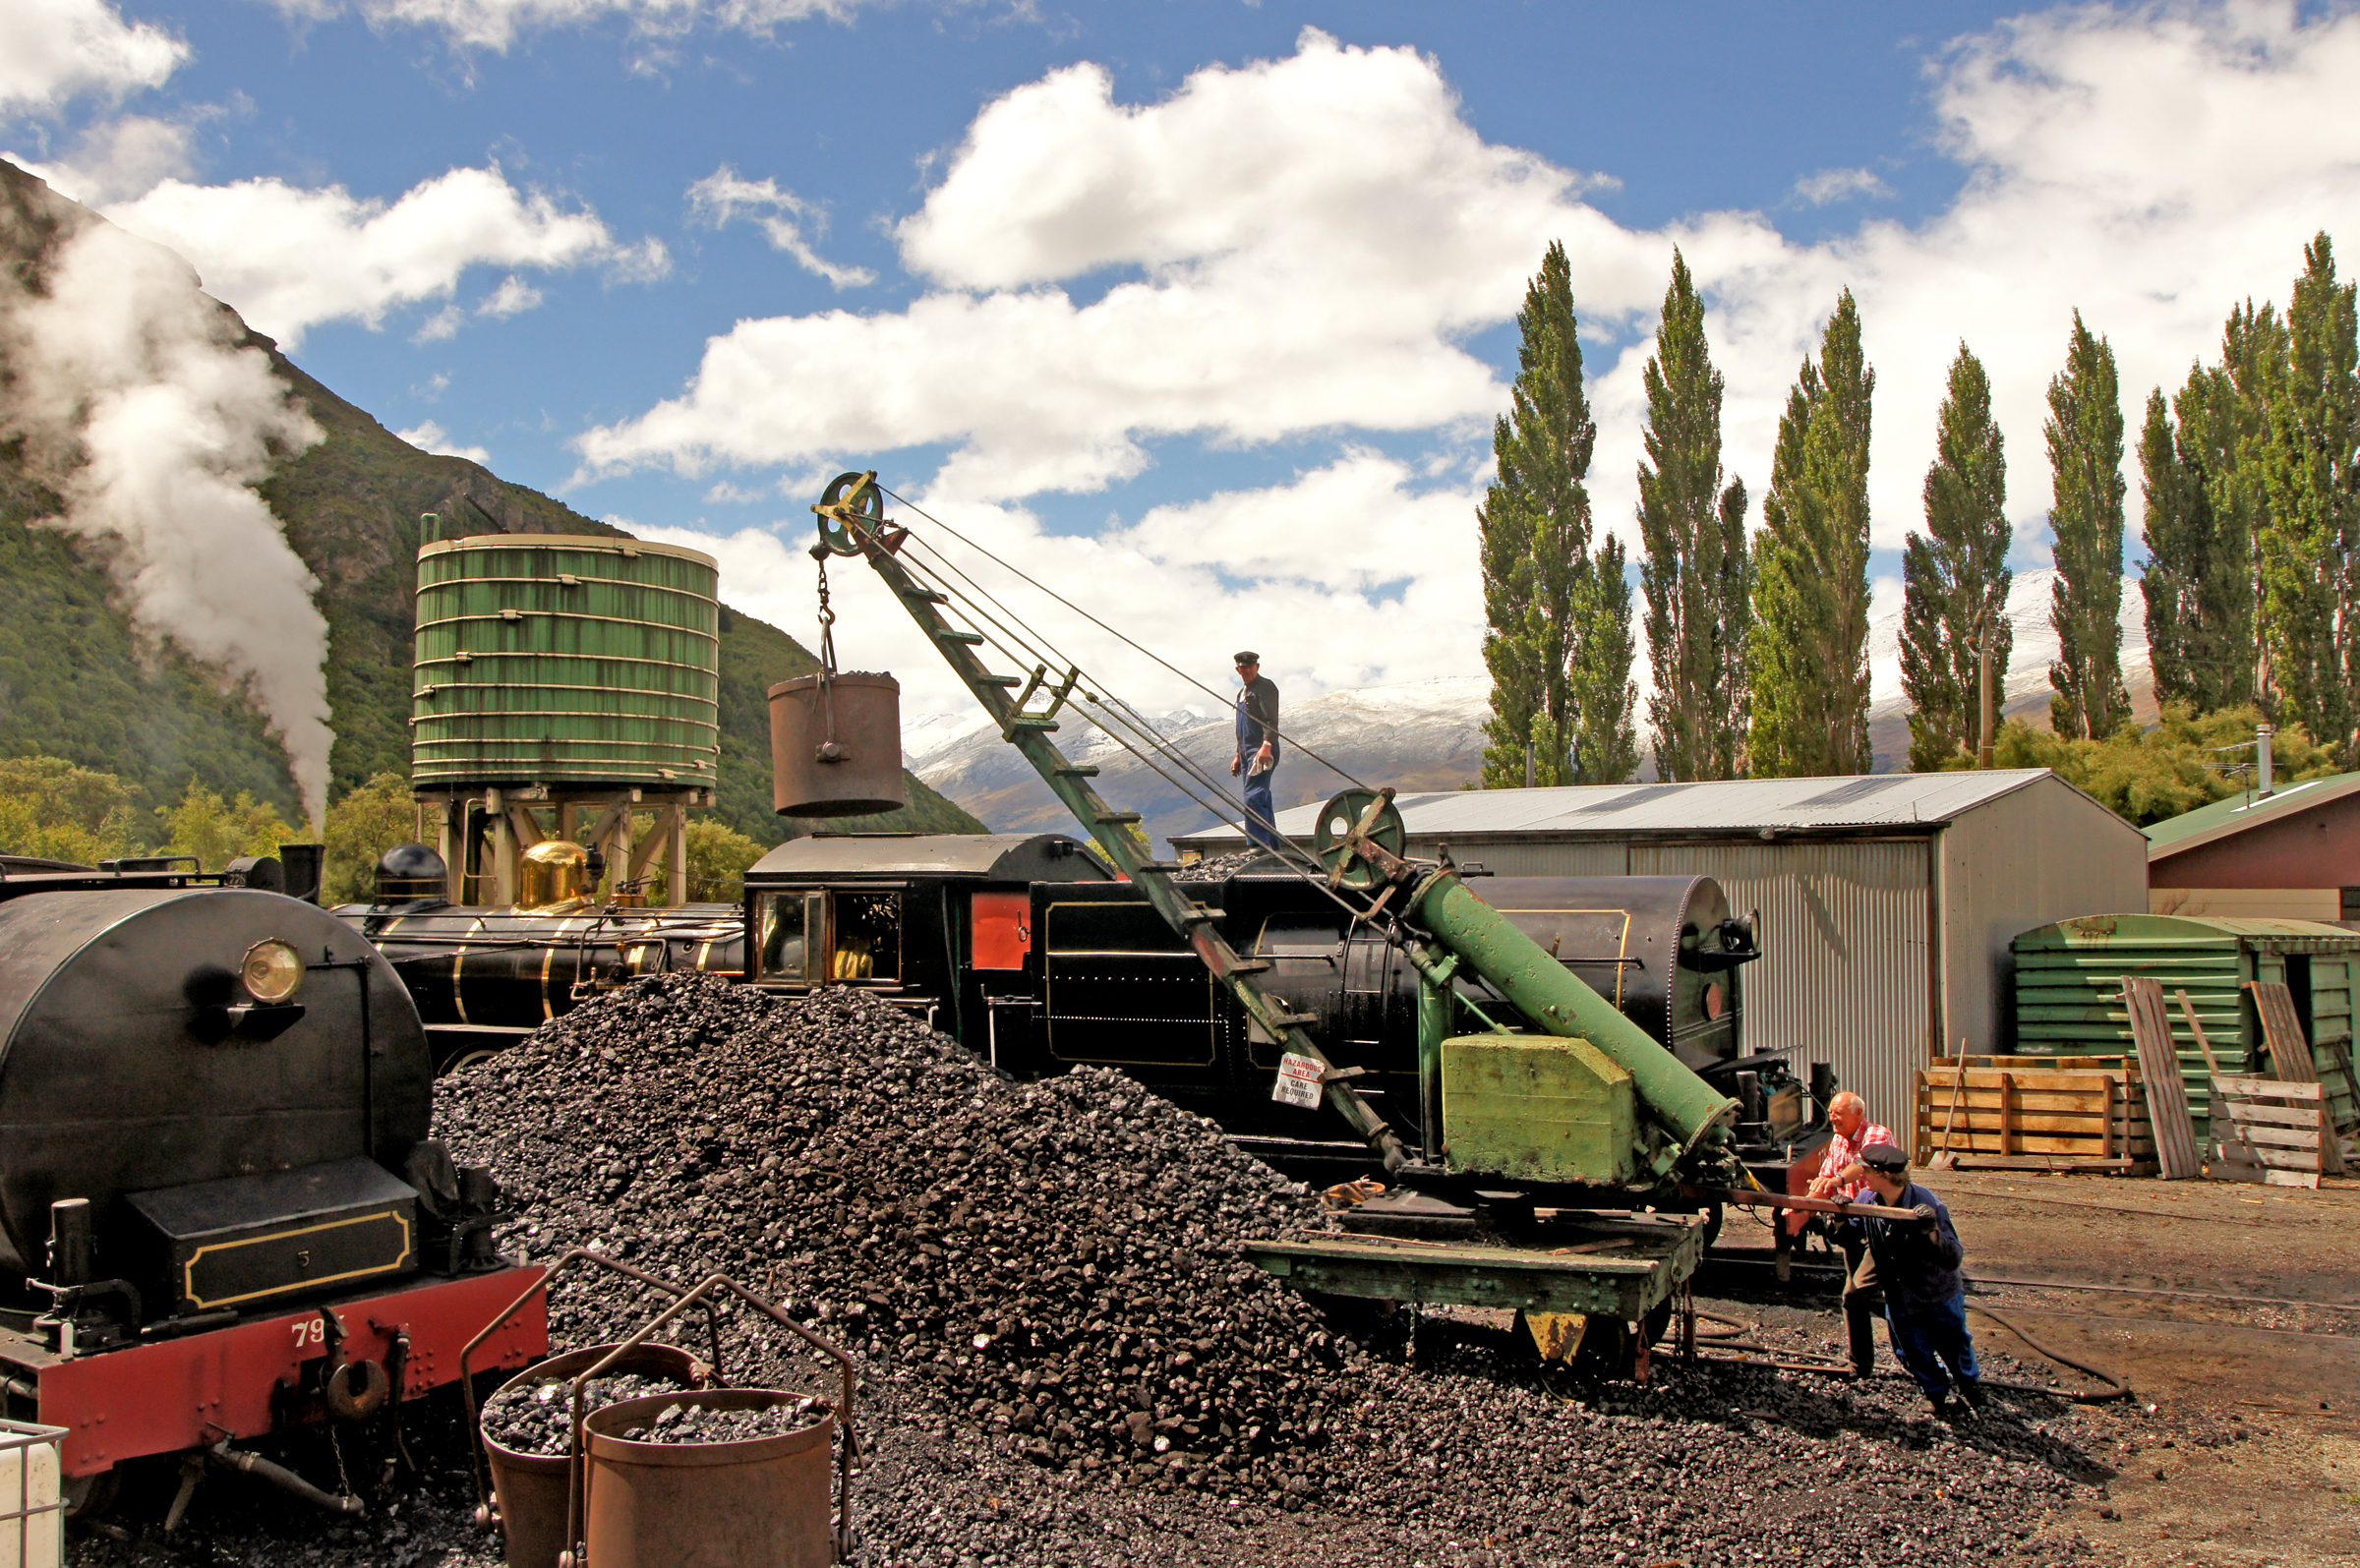
track, train, asphalt, transport, vehicle, locomotive, newzealand, railways, kingstonflyer, steamtrains, construction equipment